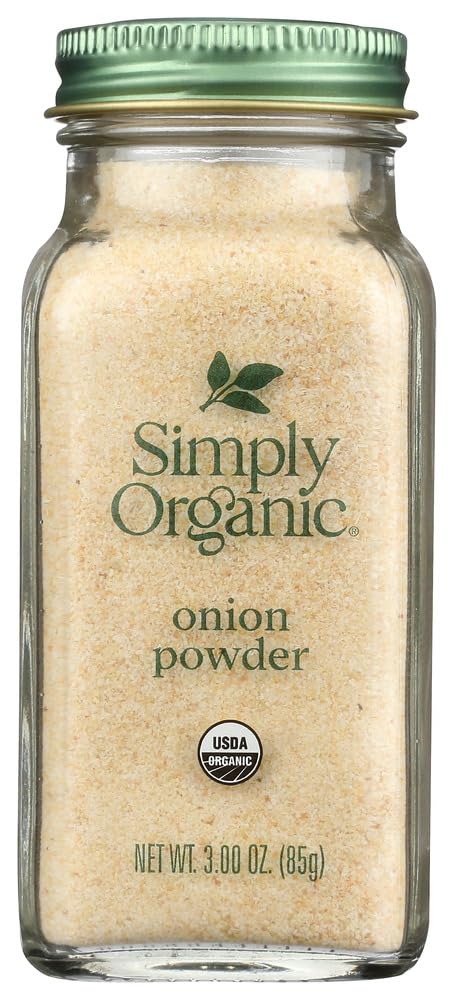
Item Name: Simply Organic Onion Powder -- 3 oz - 2 pc
Value: 6.0
Unit: Ounce

Price: 23.65